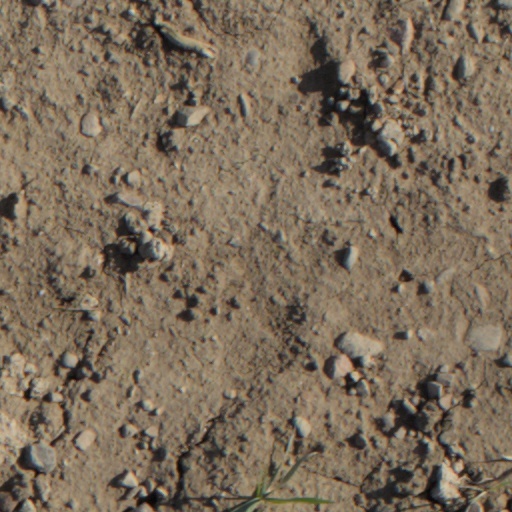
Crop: wheat